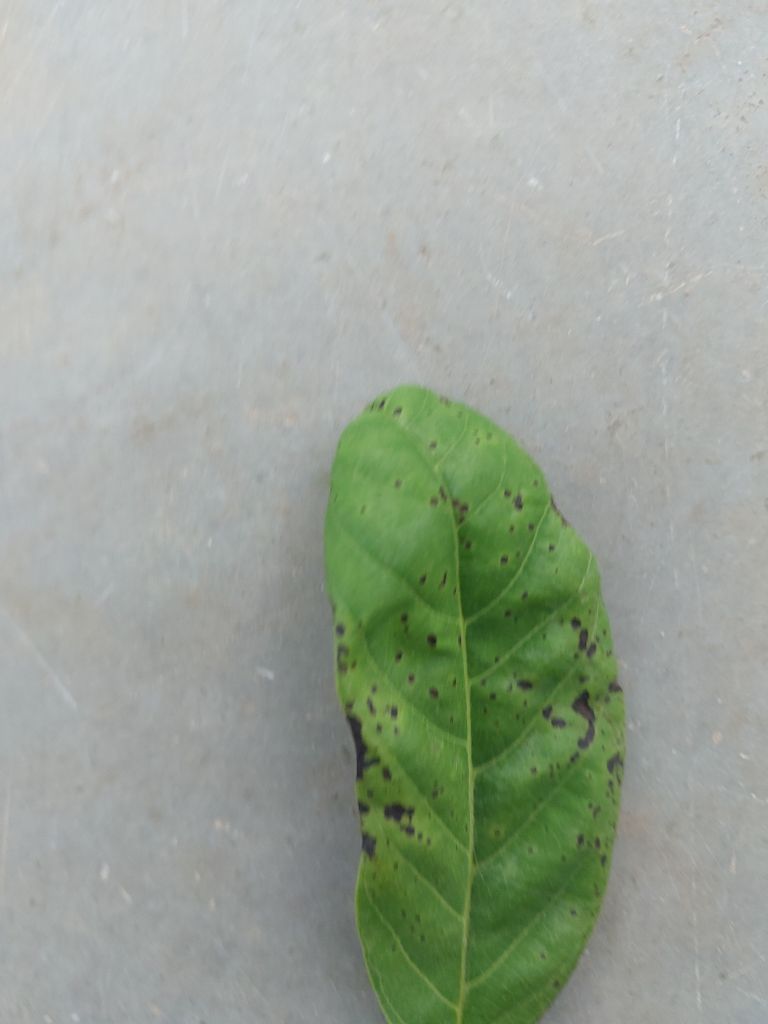
Disease label: Leaf spot on Leaves